The Ocean Cleanup

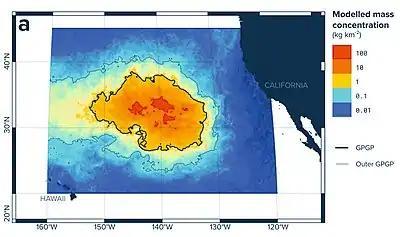
Ocean plastic mass concentrations for August 2015

In August 2015, The Ocean Cleanup conducted the "Mega Expedition", in which a fleet of approximately 30 vessels, with lead ship R/V "Ocean Starr", crossed the Great Pacific Garbage Patch and mapped an area of 3.5 million square kilometers. The expedition collected data on the size, concentration and total mass of the plastic in the patch. According to the organization, this expedition collected more data on oceanic plastic pollution than the last 40 years combined.